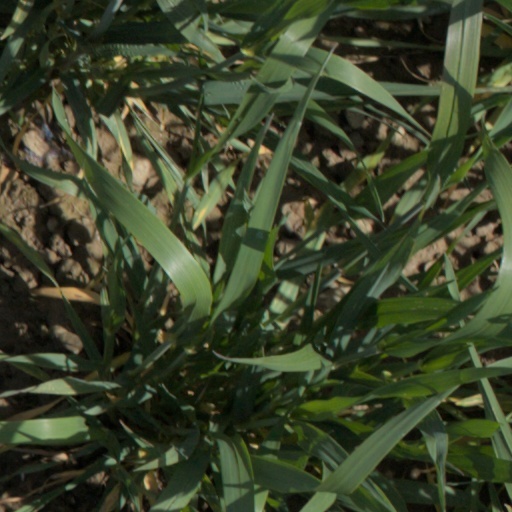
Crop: wheat